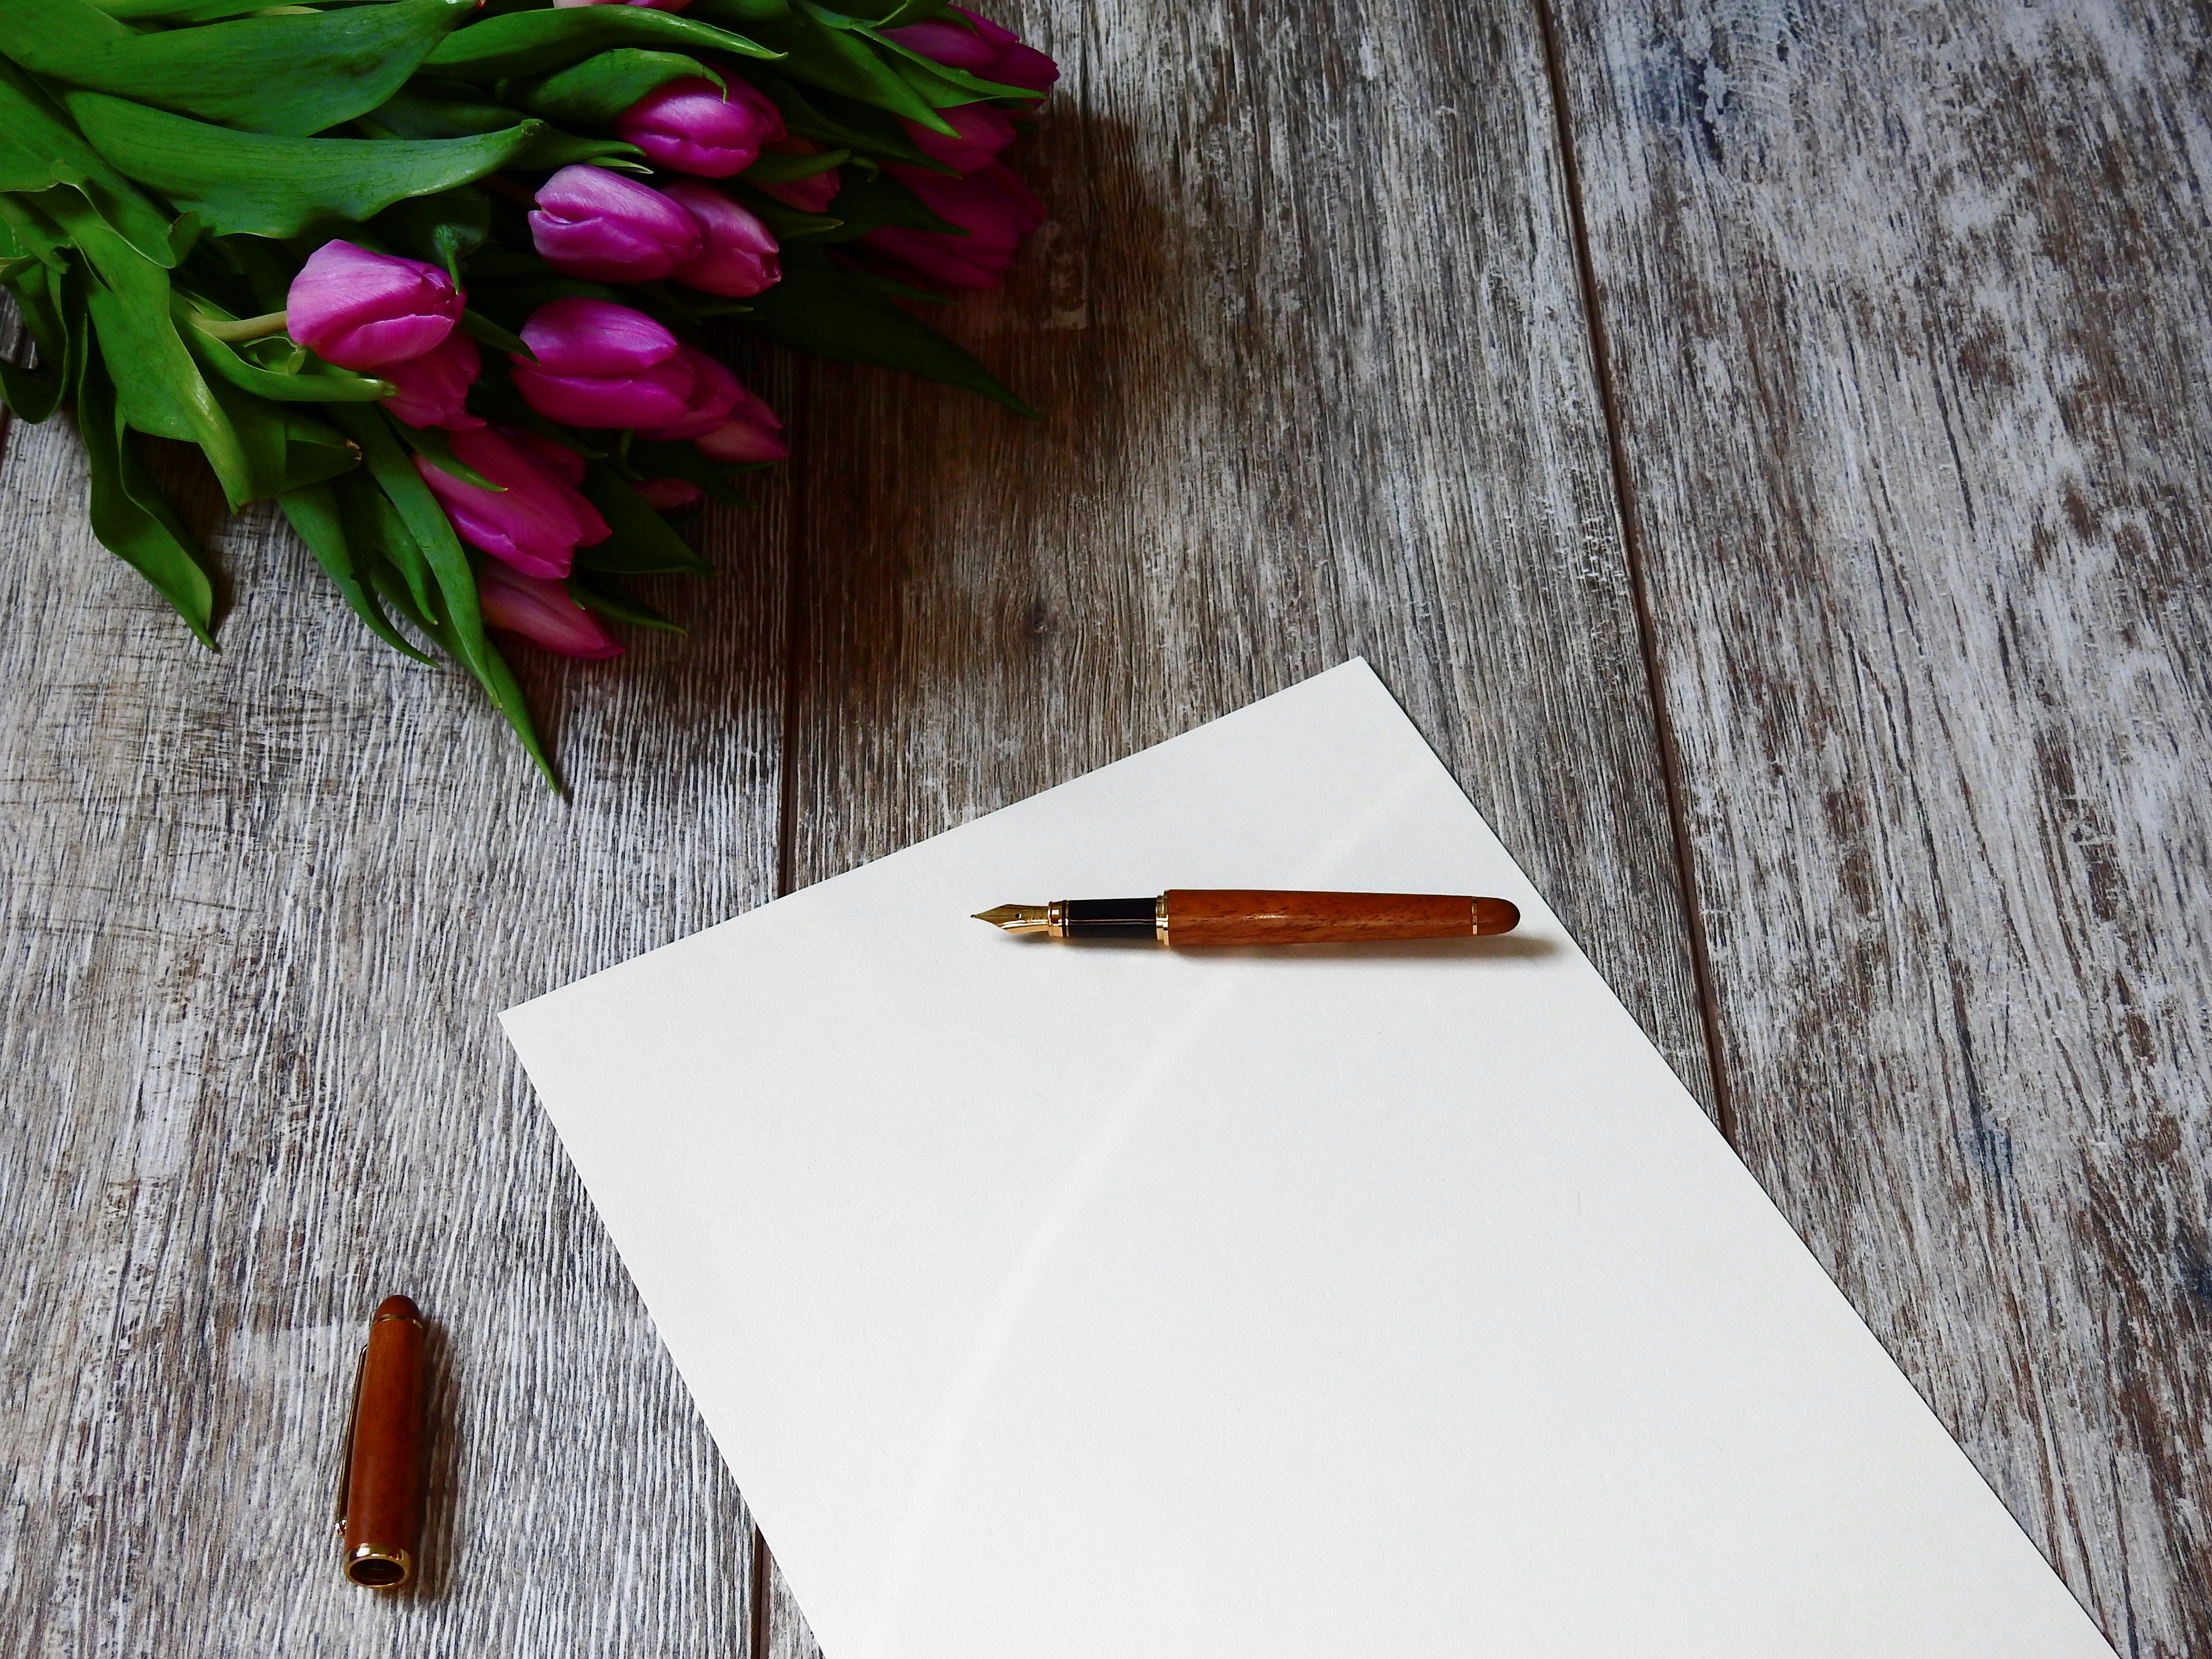
branch, blossom, winter, wood, white, leaf, flower, bloom, love, bouquet, spring, red, color, communication, romantic, paper, season, ink, fountain pen, writing implement, letters, tulips, leave, filler, communicate, writing utensil